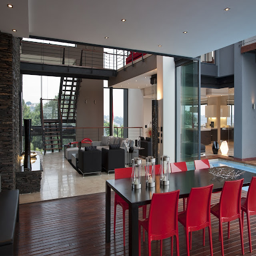
picture of black table and red chairs on the covered terrace